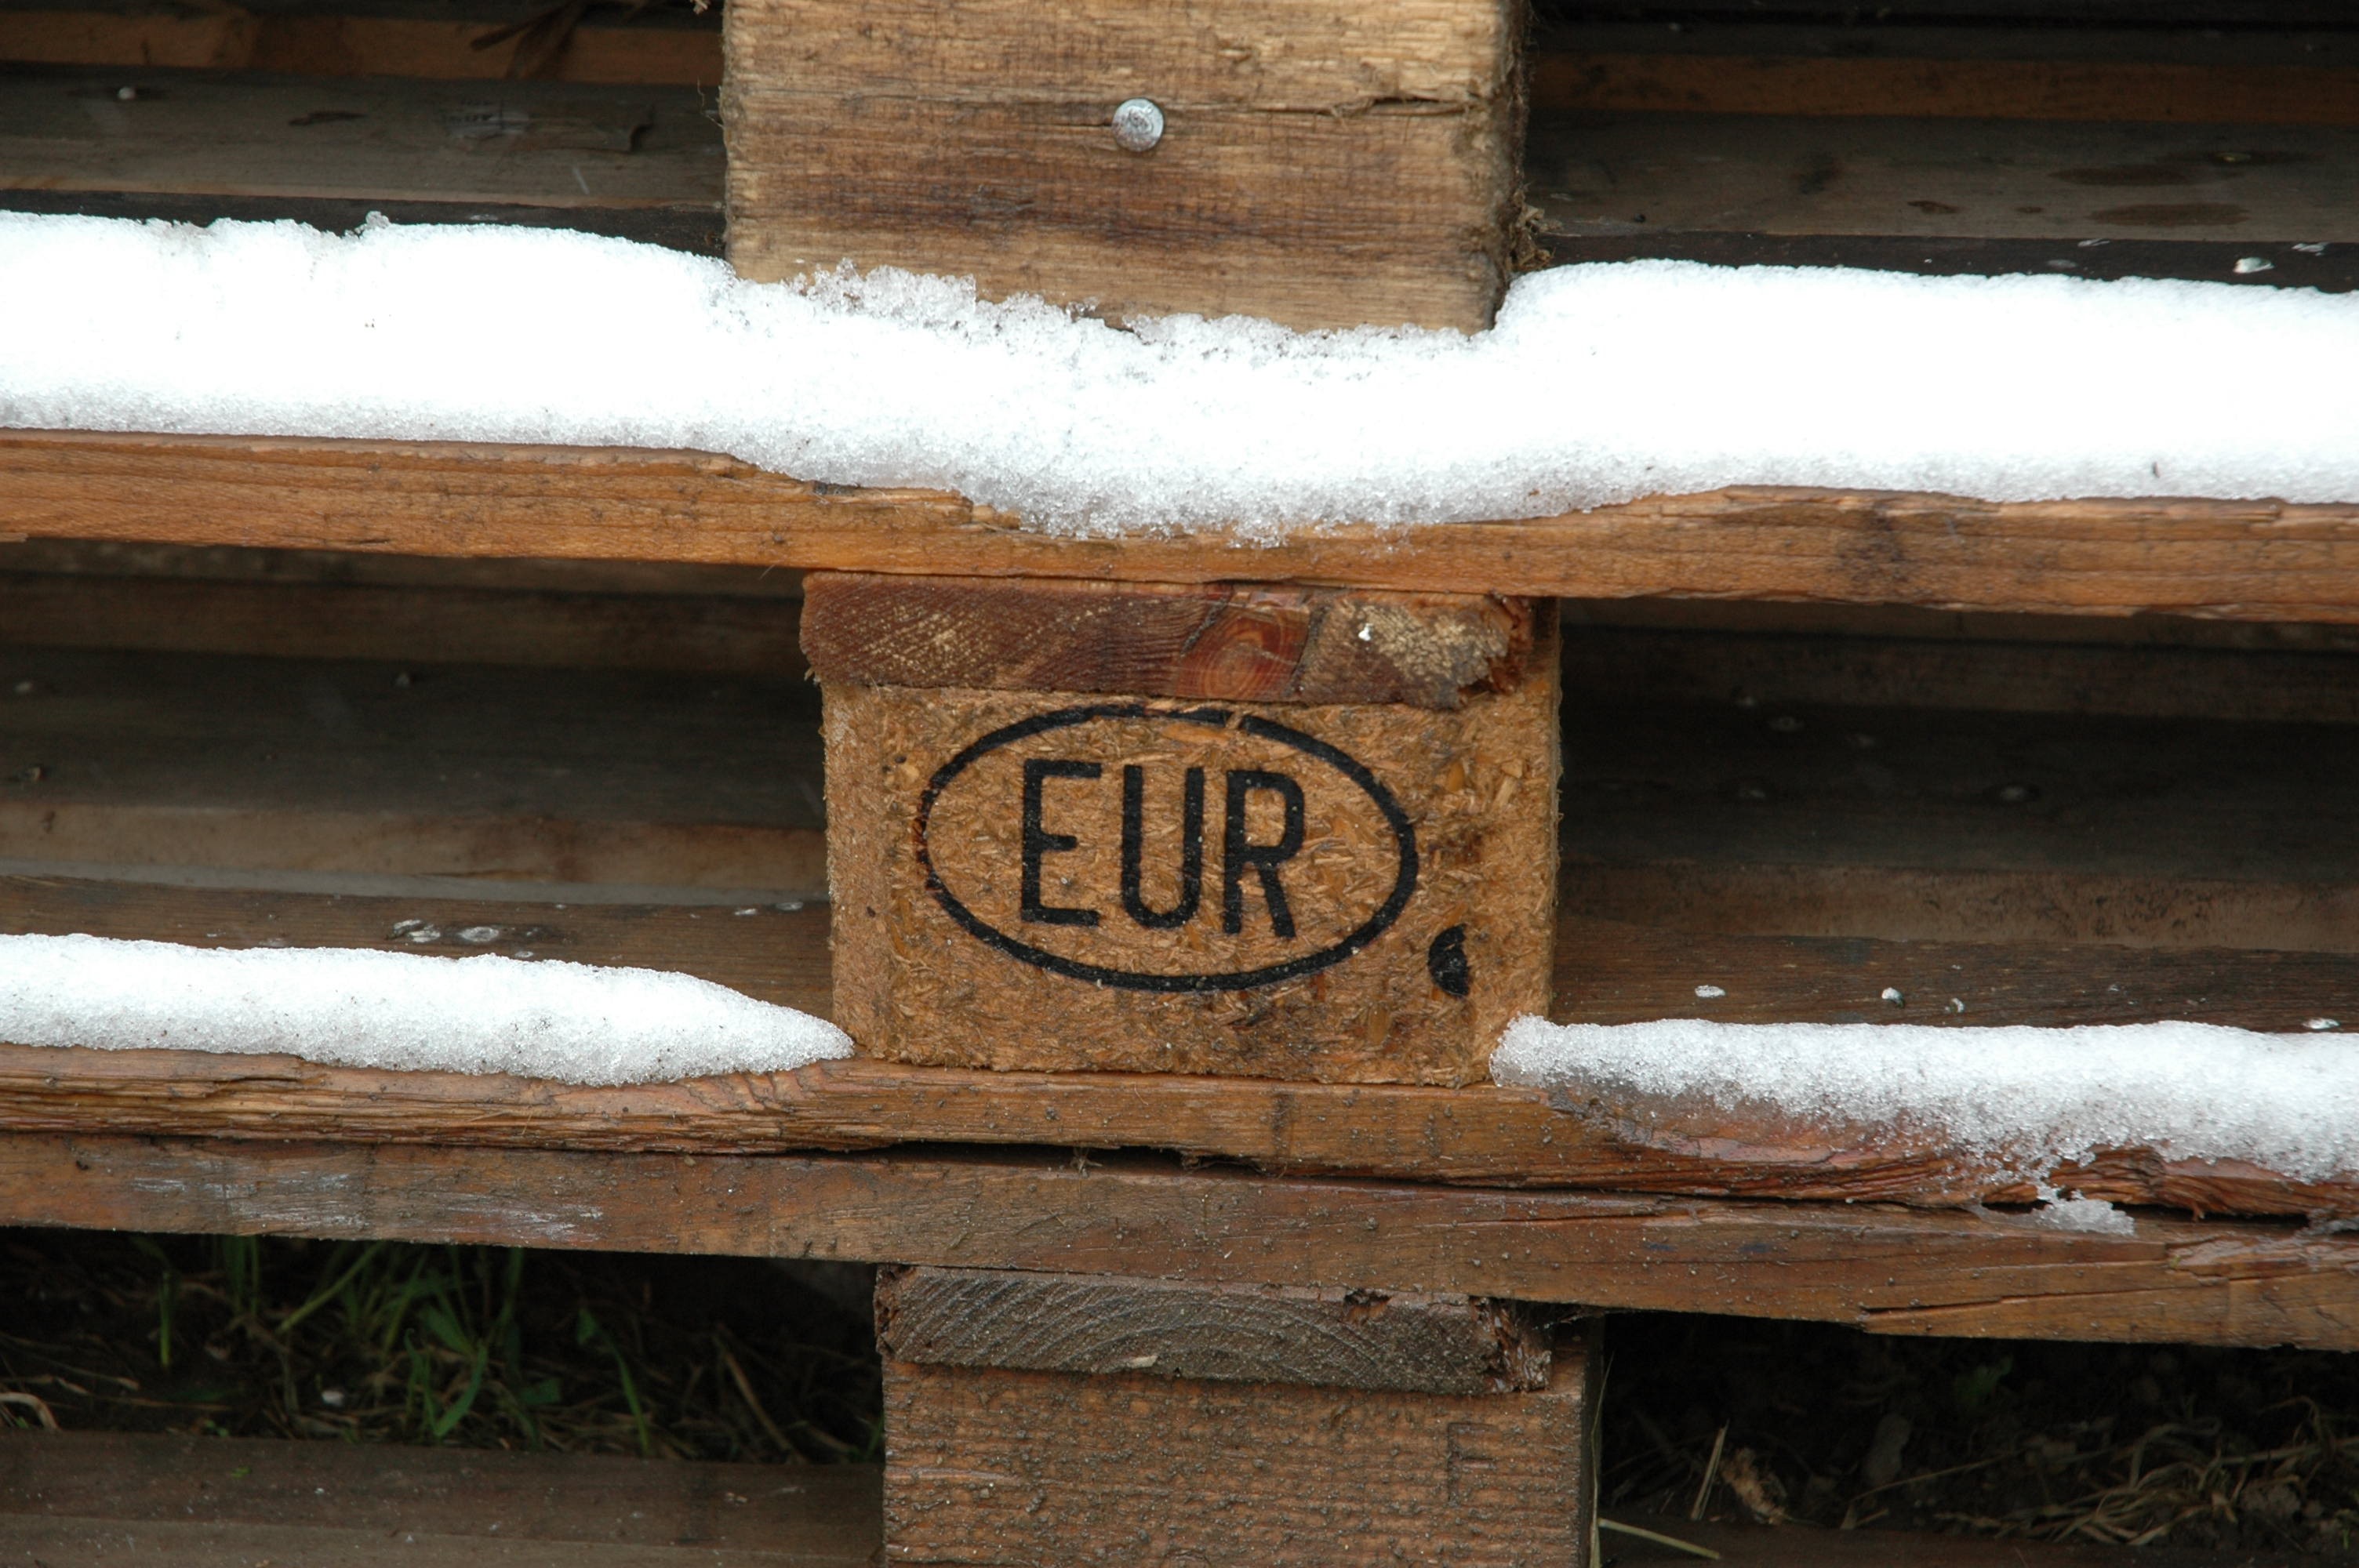
snow, wood, wall, beam, range, lumber, euro, carving, euro pallets, ancient history, euro pool range